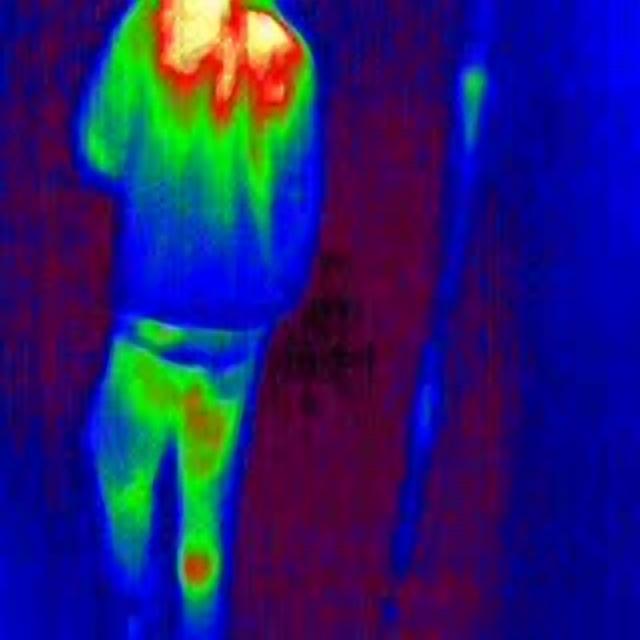
Detected objects:
label: person